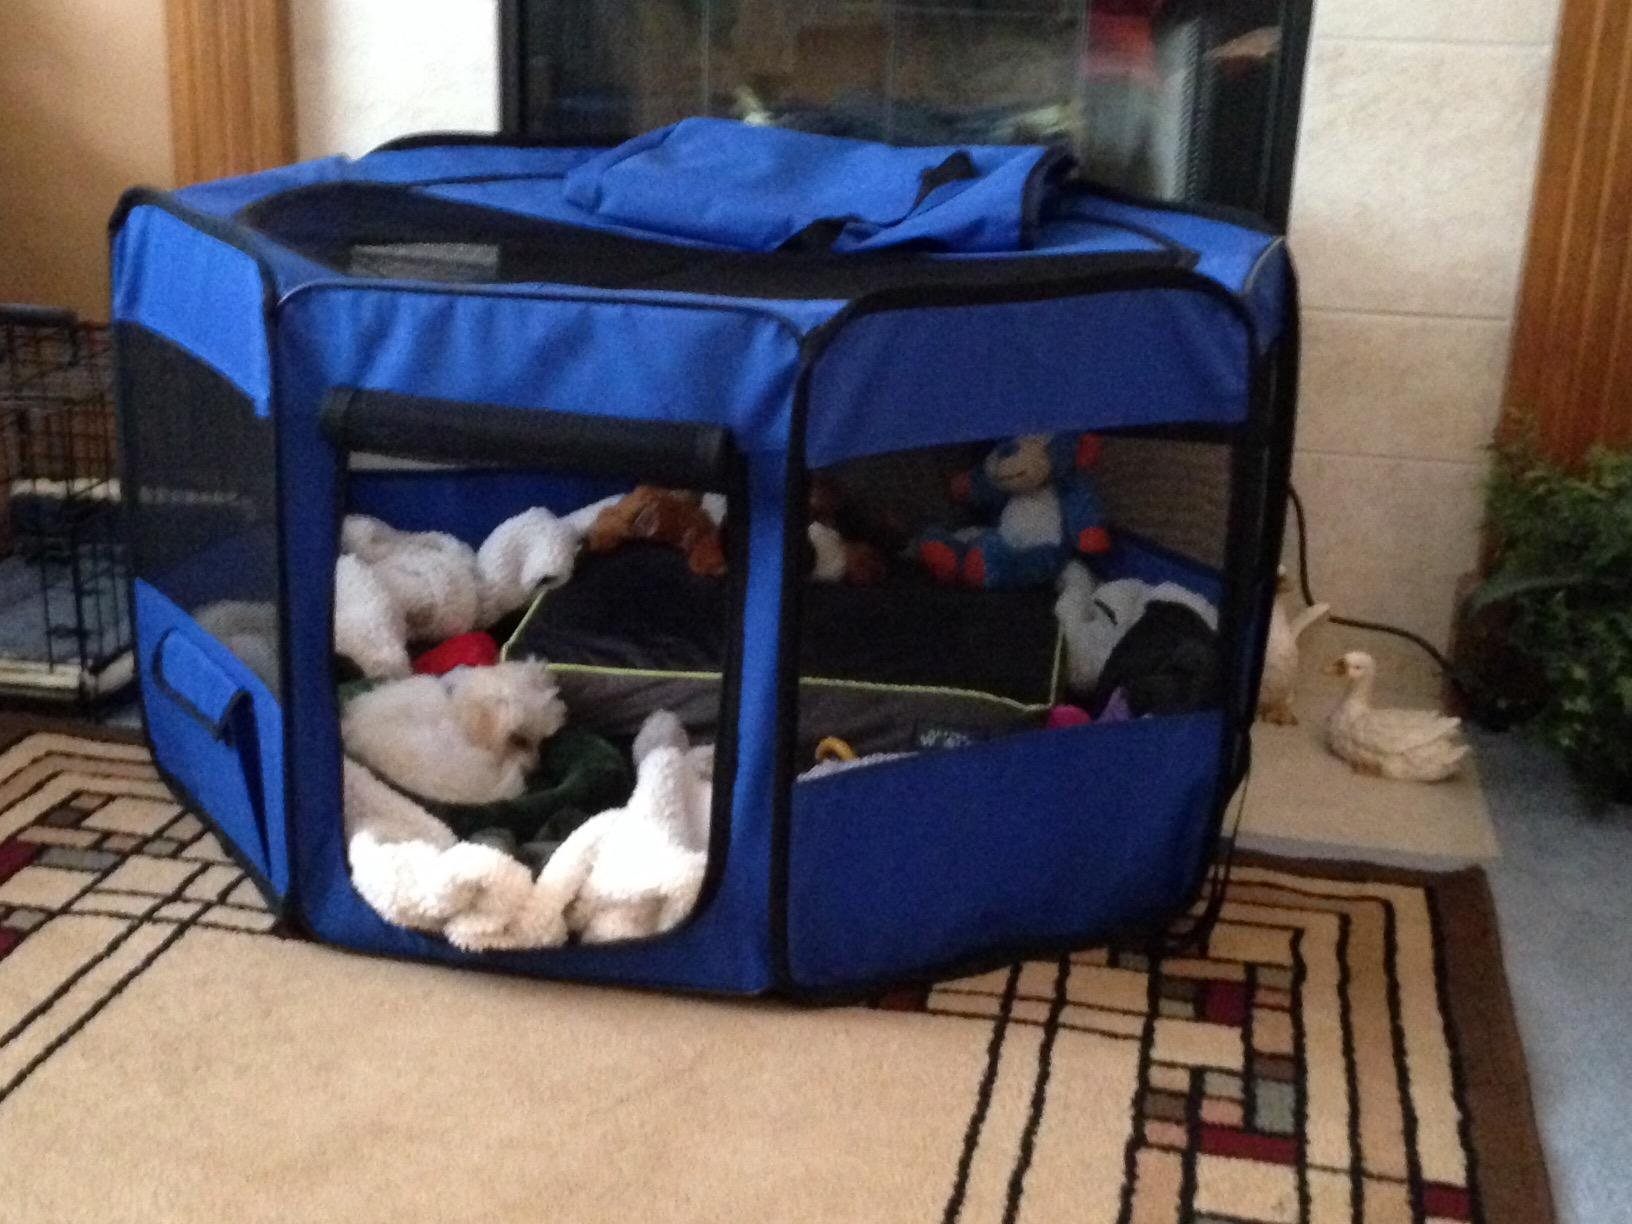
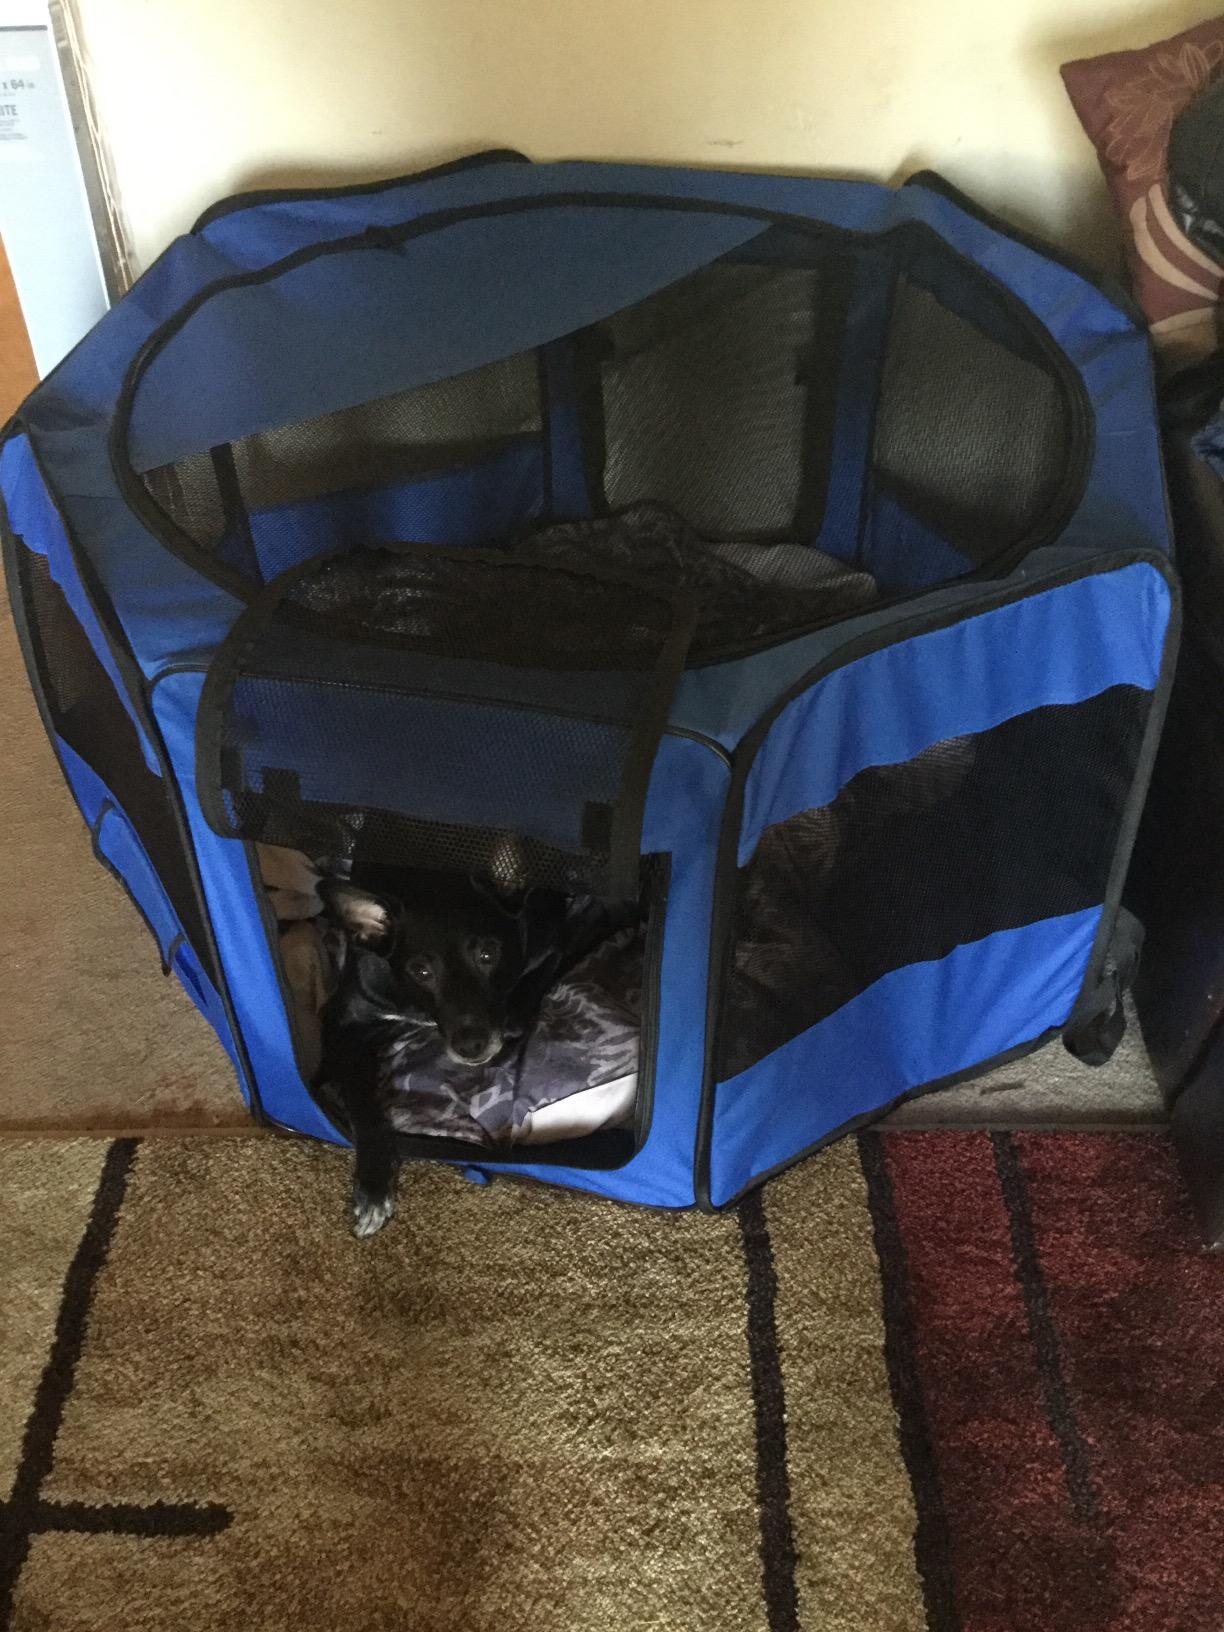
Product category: items_kennel
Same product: yes